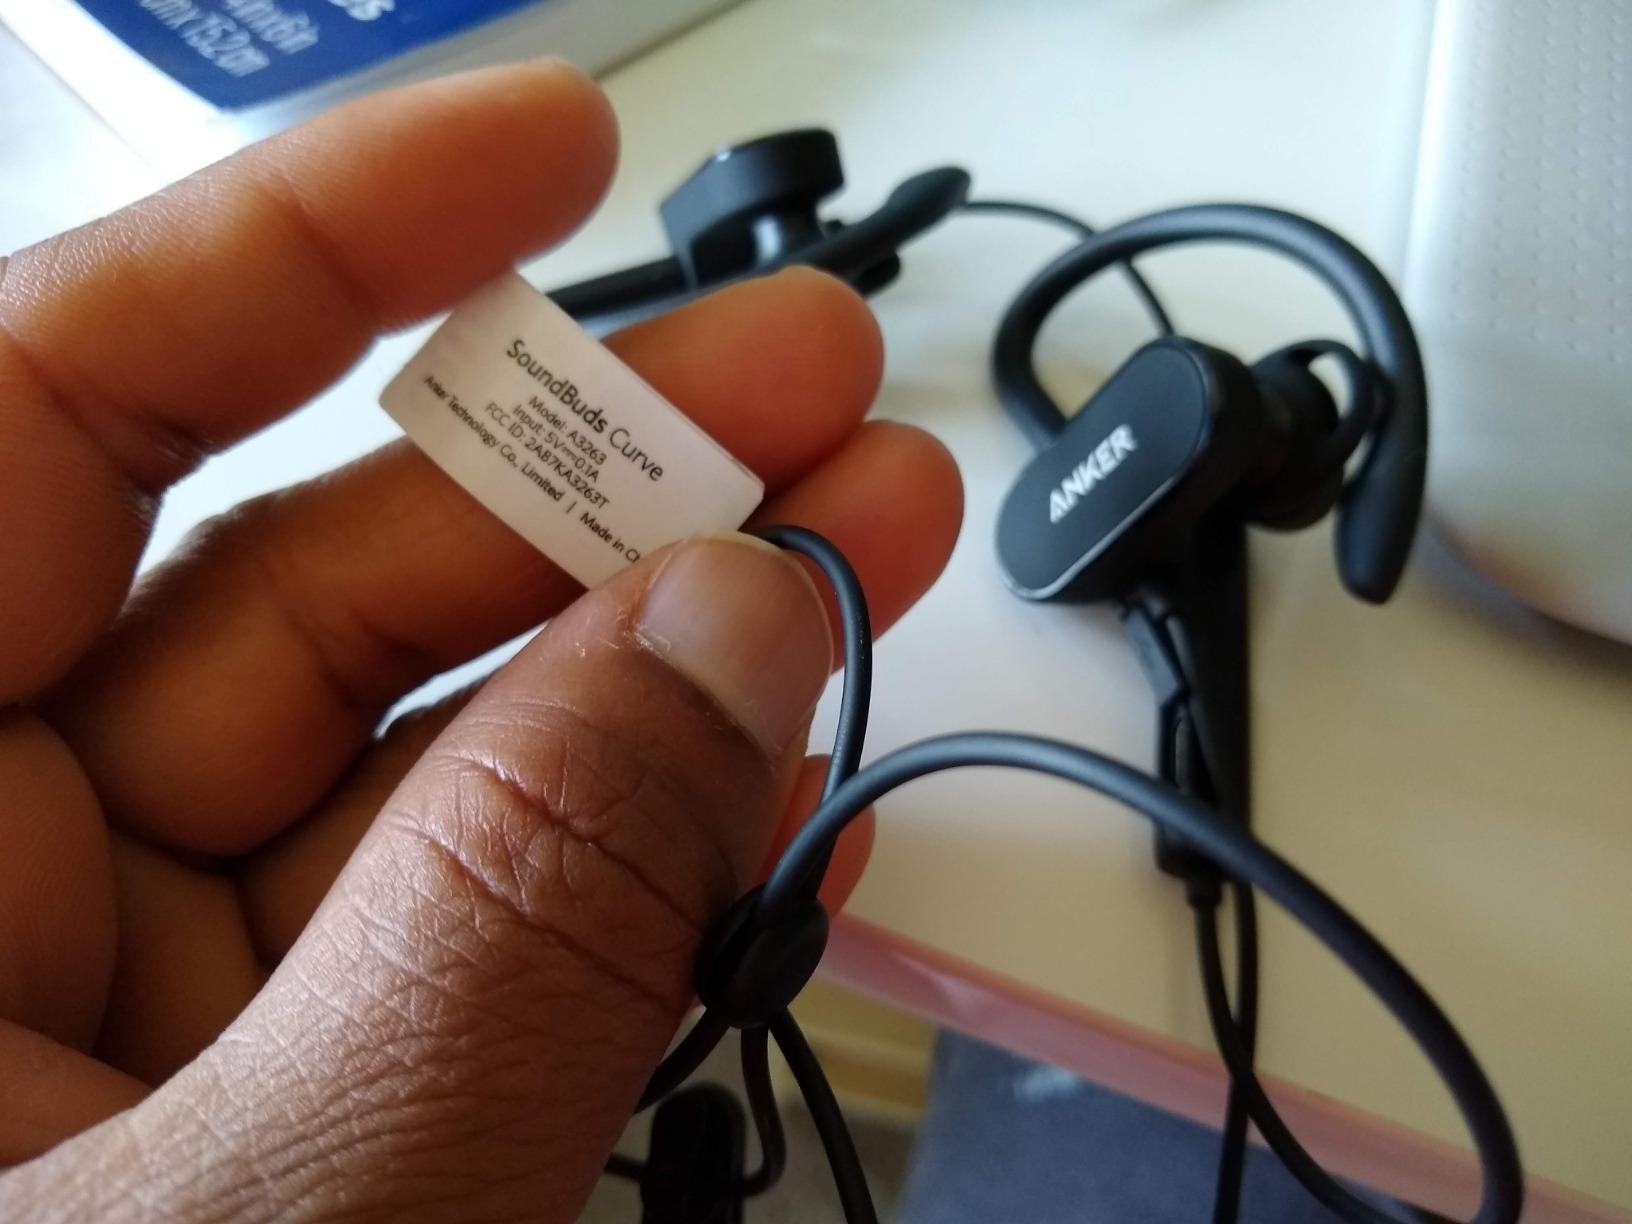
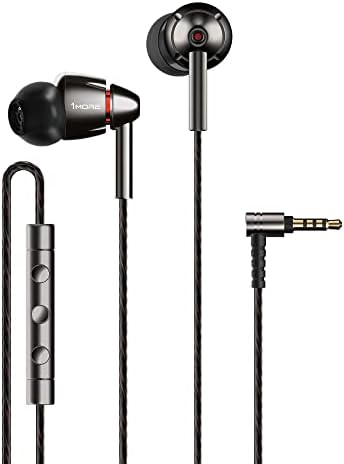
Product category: headphones
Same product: no